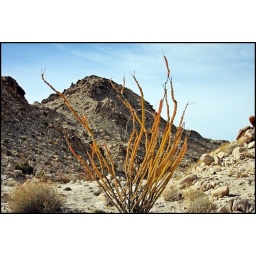
The ocotillo in full fall colors looking at the perfectly clear blue sky